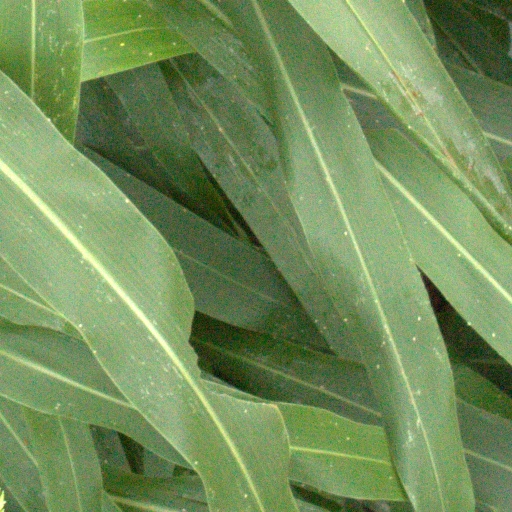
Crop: sorghum